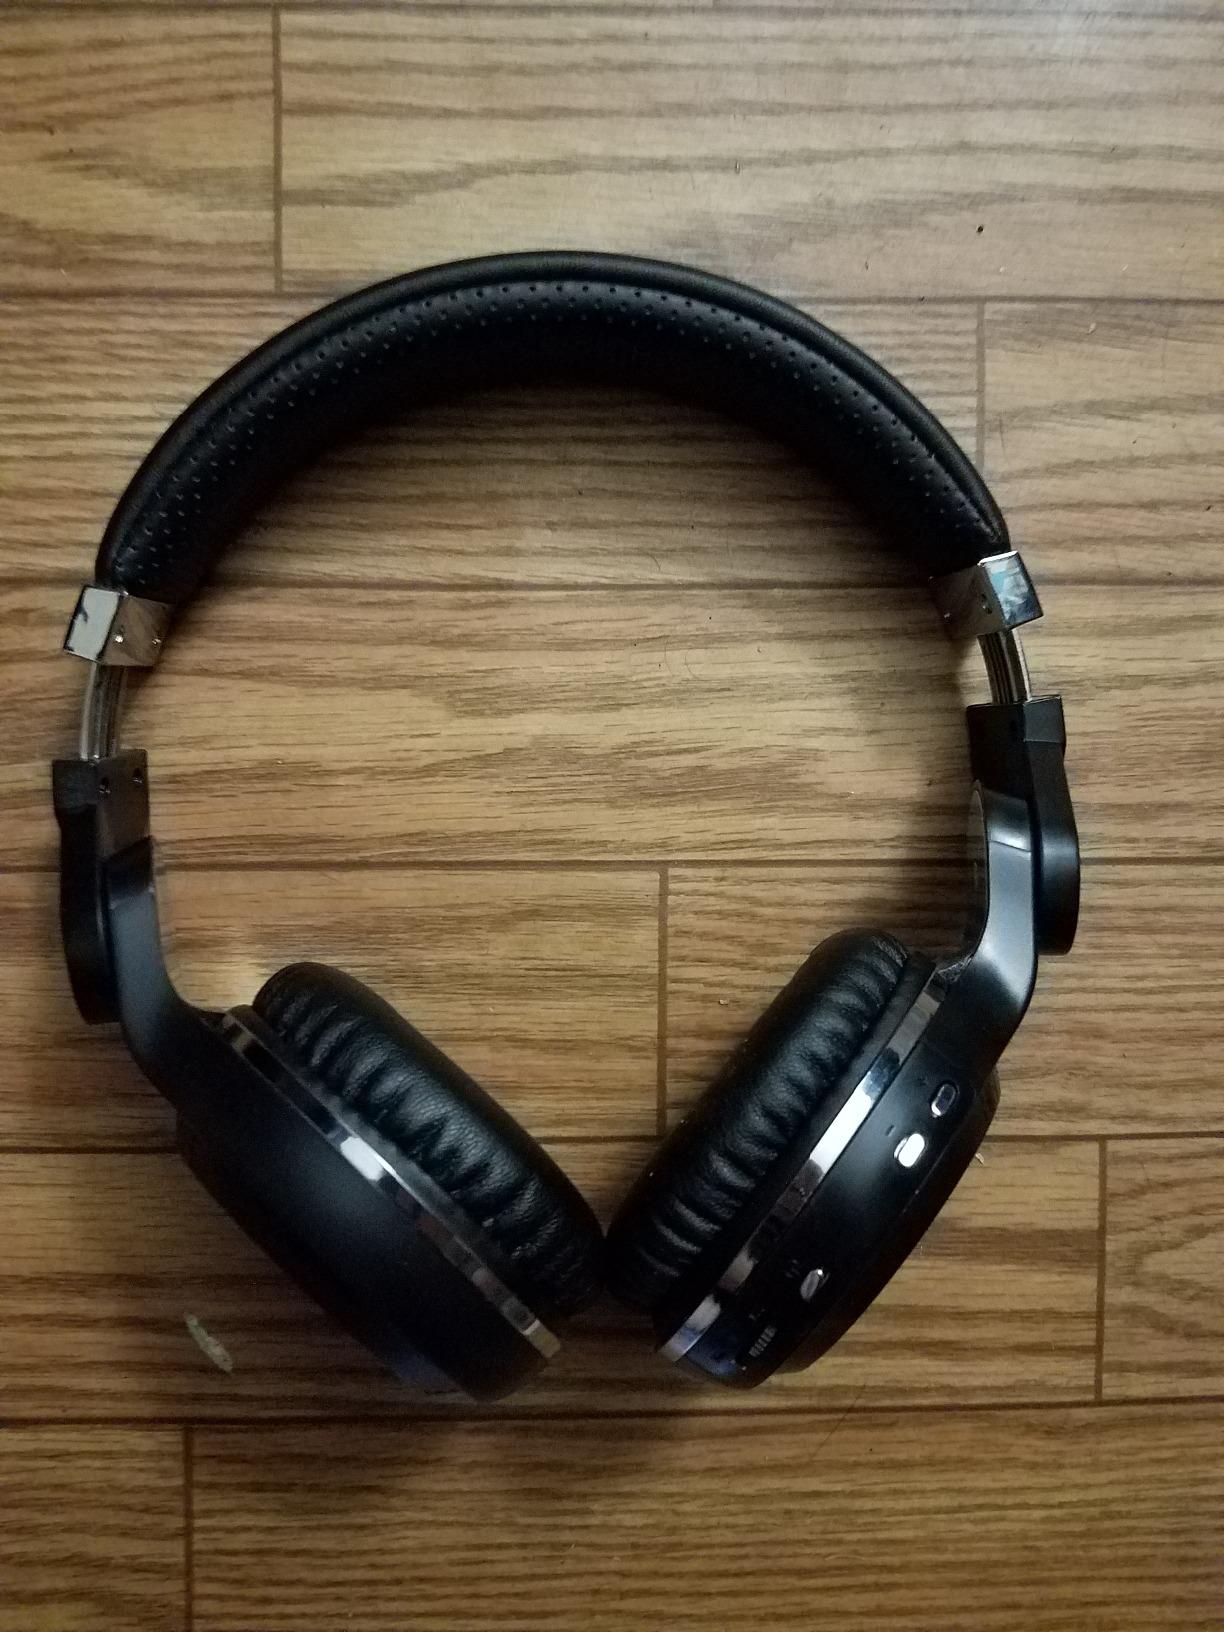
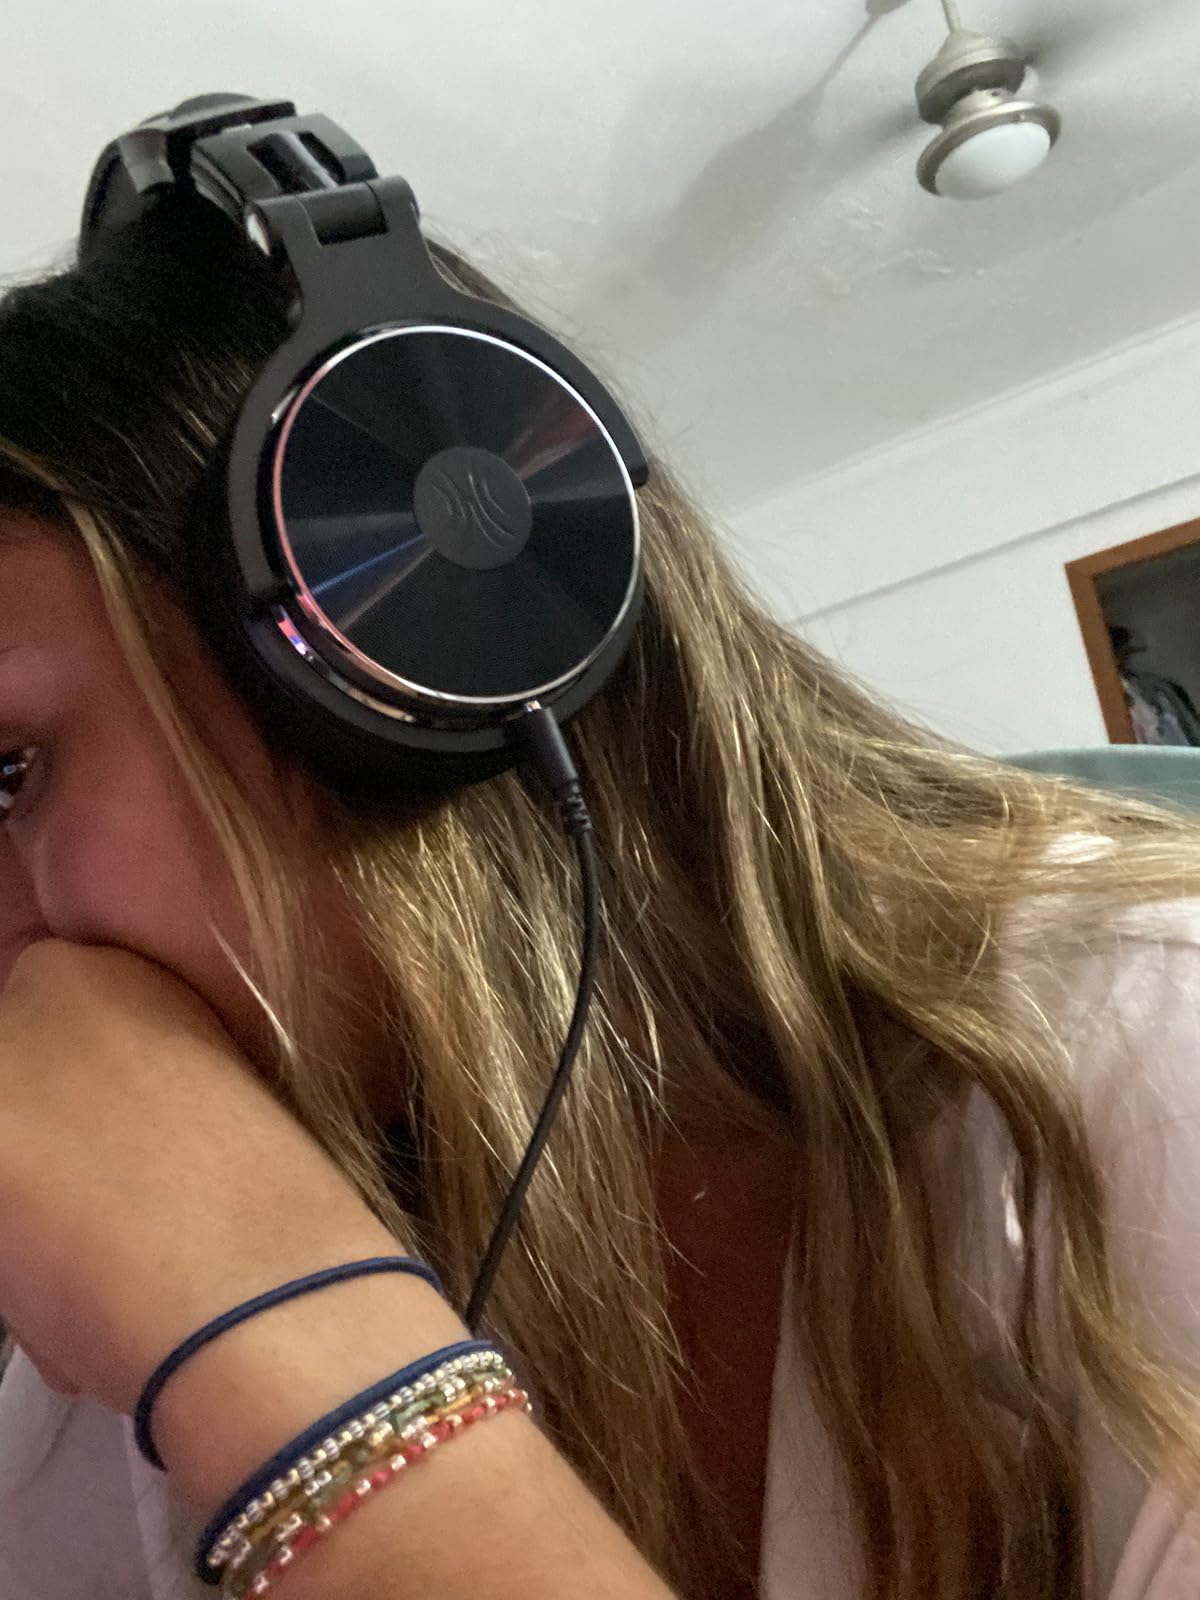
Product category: headphones
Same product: no